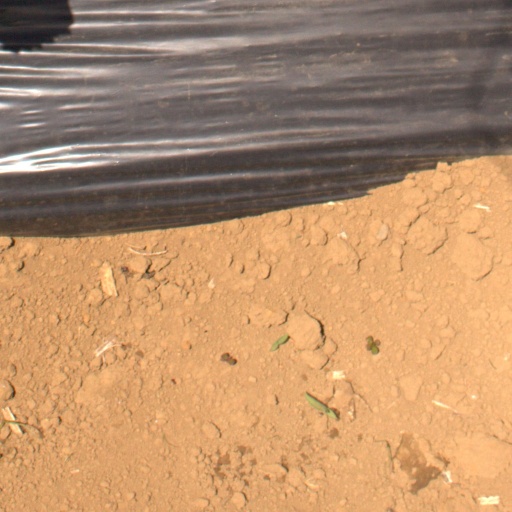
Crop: Jerusalem artichoke